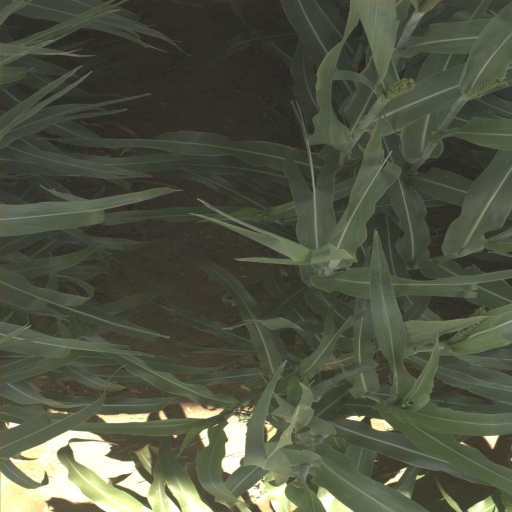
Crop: sorghum